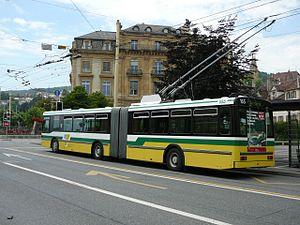
Trolleybus des TN
Les trolleybus de Neuchâtel font partie du réseau de transports en commun de la ville de Neuchâtel, en Suisse. Mis en service en 1940, le réseau a graduellement remplacé les lignes urbaines du tramway de Neuchâtel.